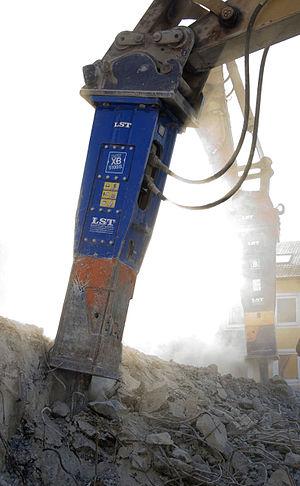
Un brise-roche hydraulique est un outil se connectant à l'extrémité du bras articulé d'une pelleteuse, destiné à l'abattage minier ou à l'abattage de roche ou à destruction d'obstacles durs.